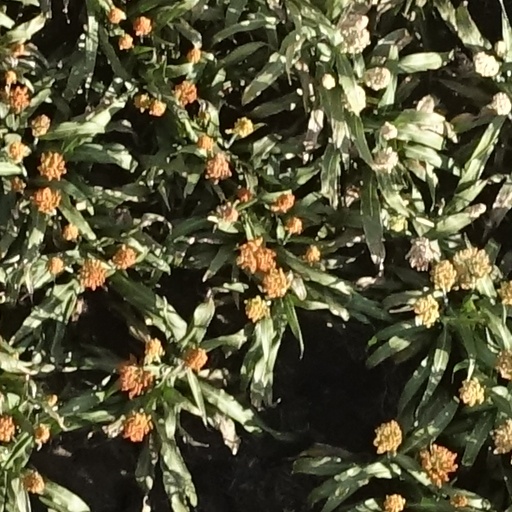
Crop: sorghum